Medieval Christian views on Muhammad

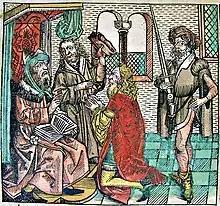
Muhammad in the "Nuremberg Chronicle"

In "Inferno", the first part of Dante Alighieri's "Divine Comedy", Muhammad is placed in Malebolge, the eighth circle of hell, designed for those who have committed fraud; specifically, he is placed in the ninth "bolgia" (ditch) among the sowers of discord and schism. Muhammad is portrayed as split in half, with his entrails hanging out, representing his status as a heresiarch ("Inferno" 28):